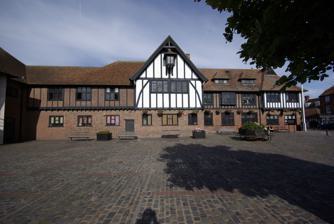
Building: Sandwich Guildhall
Country: United Kingdom
Year built: 1579
Municipal building in Sandwich, Kent, England Sandwich Guildhall Sandwich Guildhall Location Cattle Market, Sandwich Coordinates 51°16′29″N 1°20′19″E / 51.2748°N 1.3387°E / 51.2748; 1.3387 Built 1579 Architectural style(s) Medieval style Listed Building – Grade II* Official name The Guildhall Designated 19 May 1950 Reference no. 1069731 Shown in Kent Sandwich Guildhall is a municipal building in the Cattle Market, Sandwich , Kent, England. The structure, which accommodates the offices and meeting place of Sandwich Town Council, is a Grade II* listed building . History The first guildhall was constructed between King Street and The Chain, in the area behind the Old Parsonage, while a second guildhall was erected in what is now St Peter's Churchyard. The current building was designed in the medieval style , built in brick and was completed in 1579. The design of the original building (the central and right hand sections of the current structure) involved an asymmetrical main frontage of six bays facing onto the guildhall forecourt. The central section, which was projected forward, featured three casement windows on the ground floor, two closely-set casement windows amidst timber framing on the second floor, and a gable containing a projecting clock above. The right-hand section of five bays was fenestrated by tri-partite windows on both floors; the last two bays on the first floor were timber-framed and jettied out over the pavement. Internally, the principal rooms were the council chamber, the court room and the mayor's parlour. The council chamber was decorated with paintings depicting the Glorious First of June and the court room was decorated with wood panelling installed in 1607. The building was encased in yellow brick in 1812. A stained glass window, depicting Queen Elizabeth I arriving at Sandown Gate in Sandwich in August 1573, was installed in the court room in 1906. The yellow brick encasement was removed in 1912, when the left-hand-section was also added. The left-hand section of five bays was also fenestrated by tri-partite windows on both floors in a similar style. Internally, the principal new room was a large assembly room known as the Jury Room. The guildhall was an important venue for public events: the British Union of Fascists 's Director of Propaganda, William Joyce (Lord Haw Haw), gave a speech to a large audience there in the mid-1930s. The building was extended again with the addition of a new structure on the south-west side of the Guildhall Forecourt known as the New Hall in 1973. This structure, of five bays, contained a central section of three bays, which was slightly projected forward and featured a carriageway opening on the ground floor and a tri-partite French door and a balcony on the first floor.  Internally, it created extensive additional office provision for the council. The guildhall continued to serve as the headquarters of the borough council for much of the twentieth century but ceased to be the local seat of government when the enlarged Dover District Council was formed in 1974. However, the building subsequently became the meeting place of Sandwich Town Council. It also served as a local history museum: items accessioned to the collection included original copies of Magna Carta and the Charter of the Forest dating from 1300. An extensive programme of refurbishment works, including the installation of new display cases for these documents, was funded by the Heritage Lottery Fund and completed in May 2017. Sandwich Town Council acquired ownership of the guildhall from Dover District Council in July 2018. Works of art in the guildhall include a series of four panels by Willem van de Velde the Younger depicting Catherine of Braganza 's visit to Sandwich in May 1672 and another series of four panels by the same artist depicting the Battle of Solebay in June 1672. See also Grade II* listed buildings in Dover (district) References